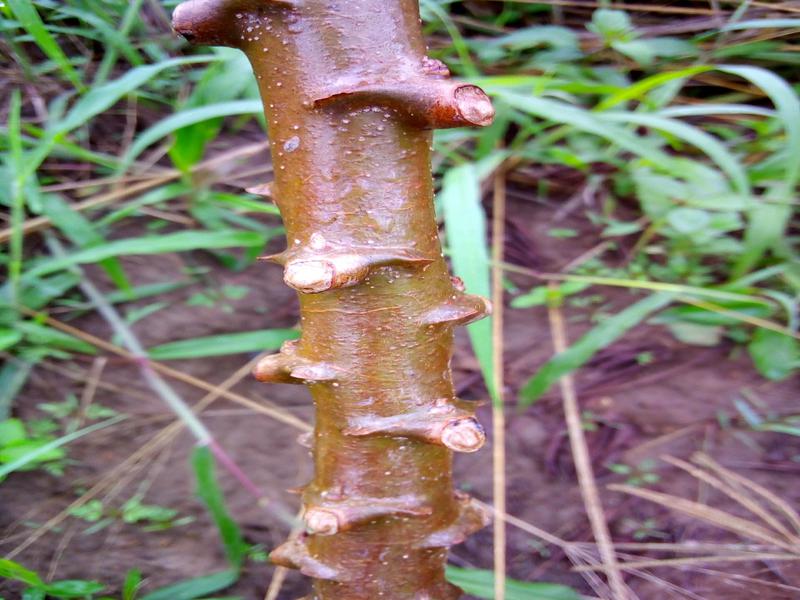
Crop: cassava
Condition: healthy